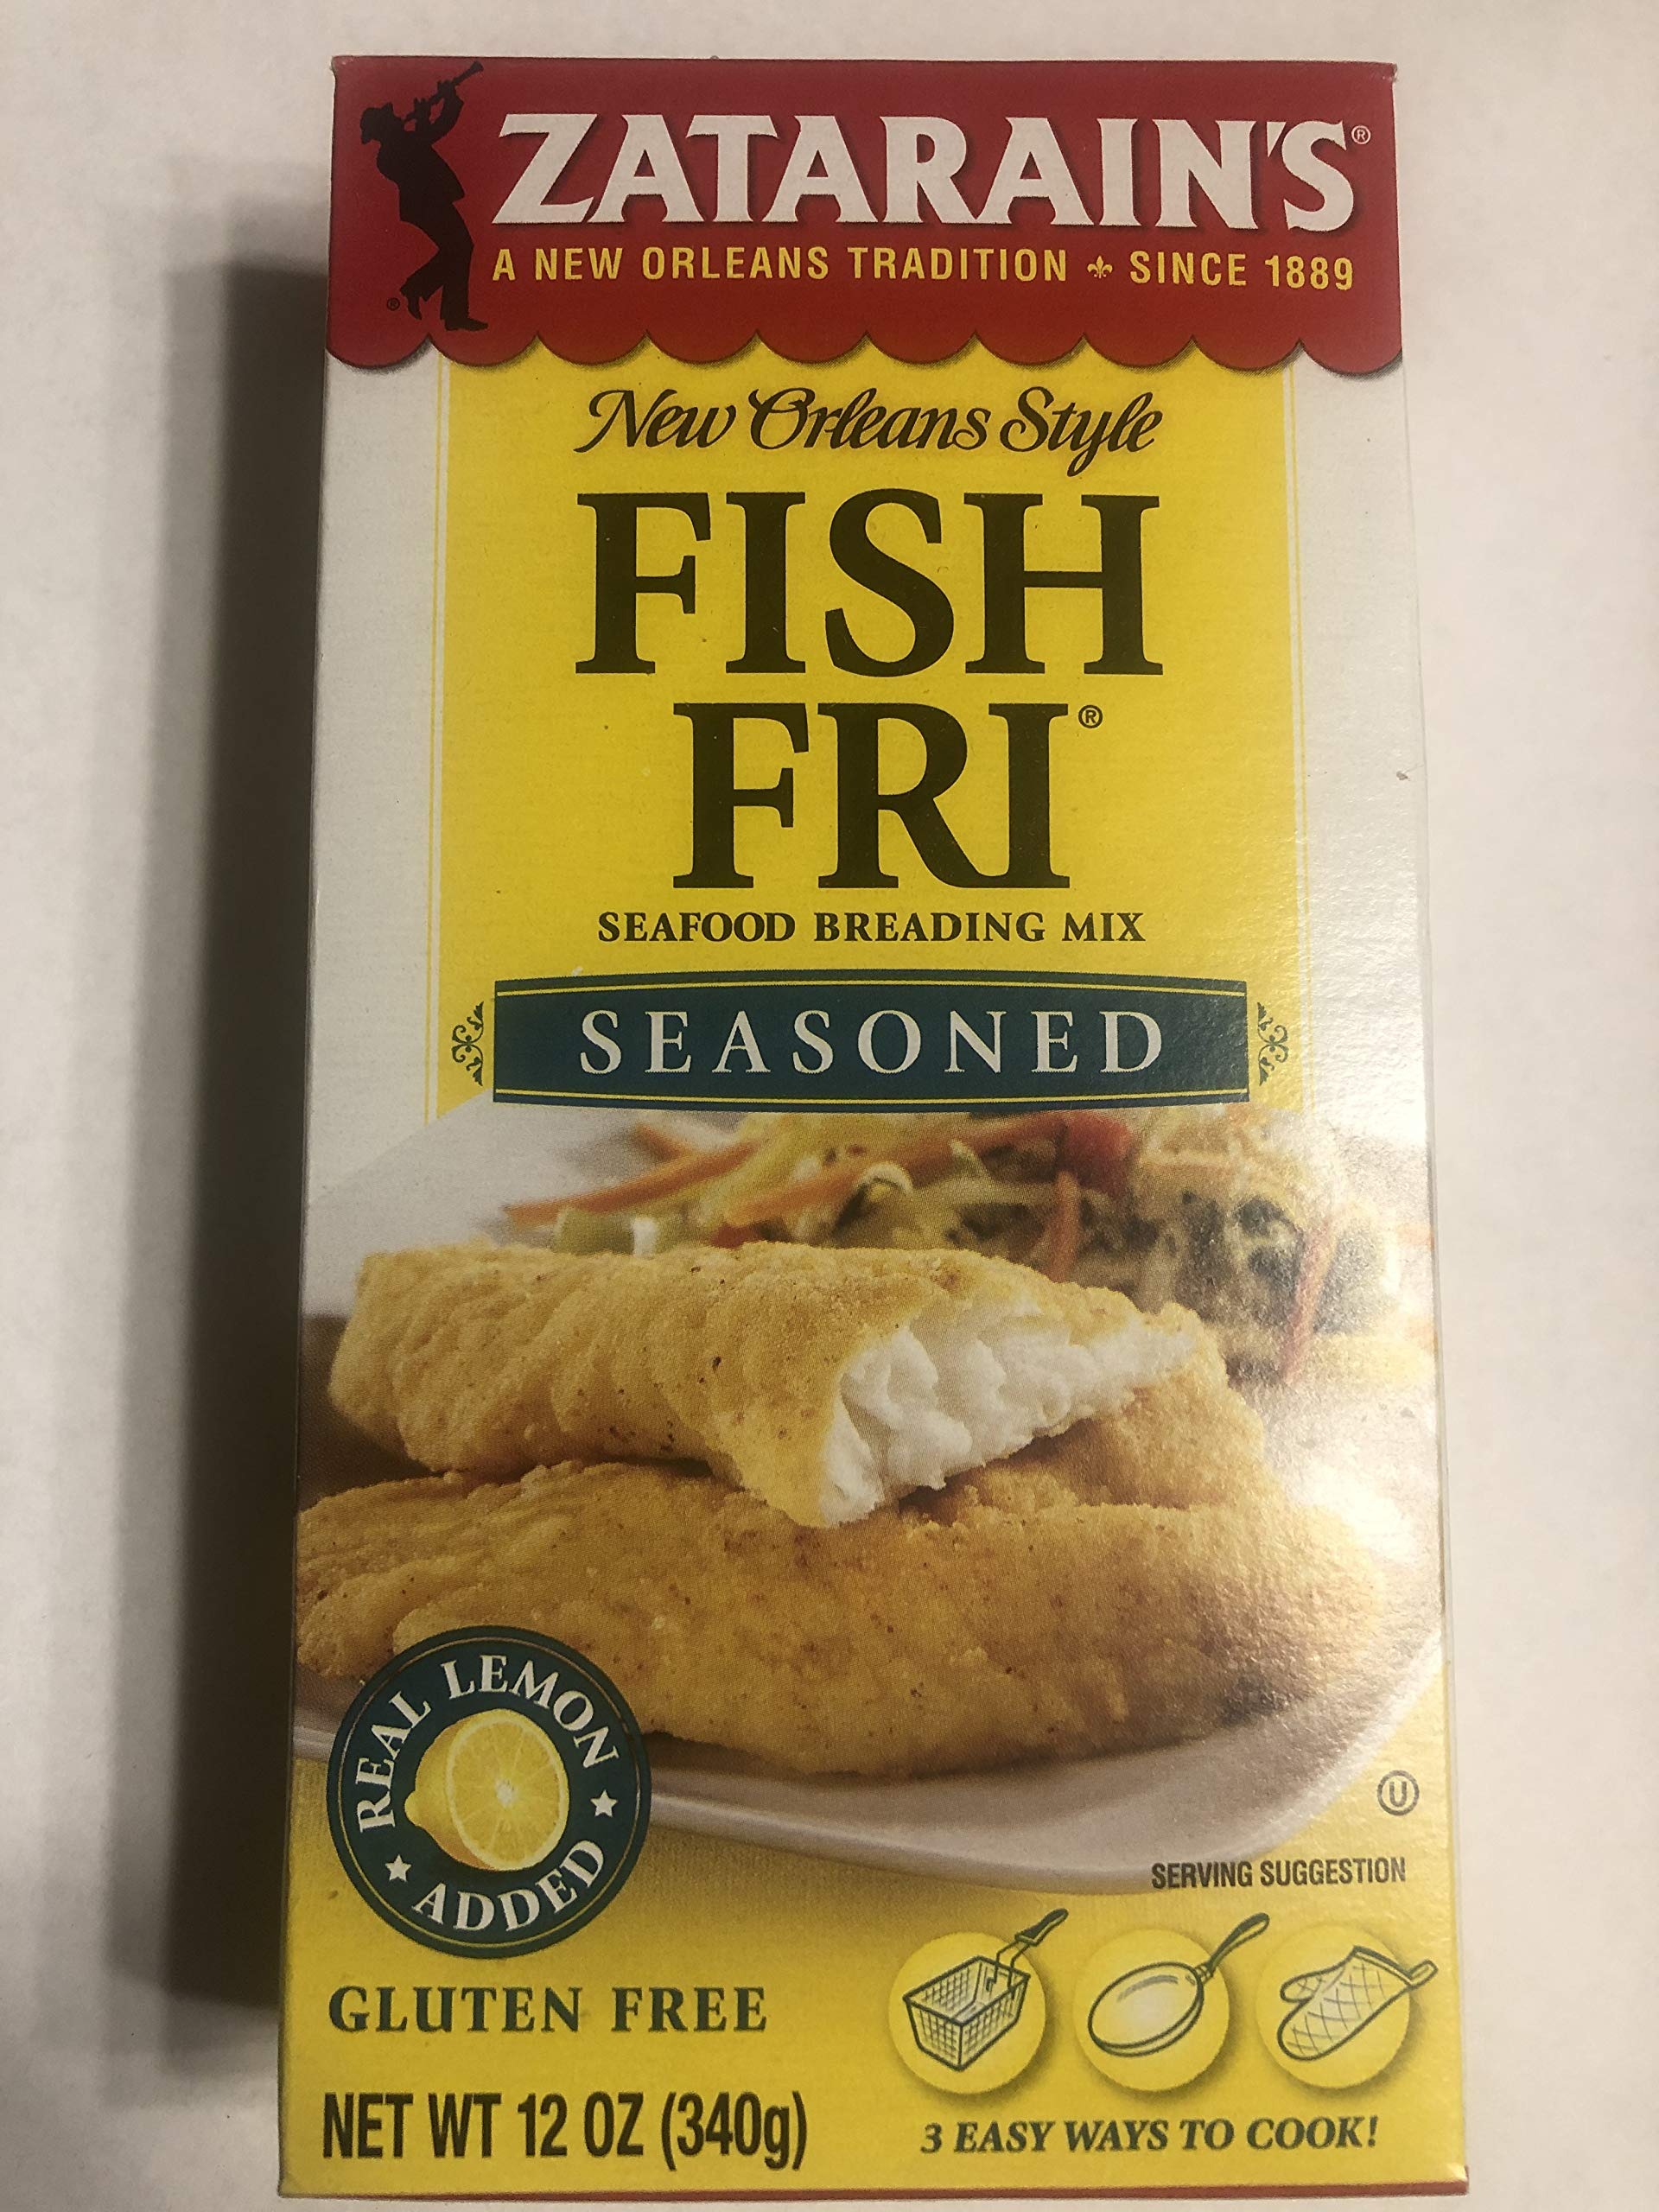
Item Name: Zatarain's Season Fish Fry, 12 oz
Value: 12.0
Unit: Ounce

Price: 2.005